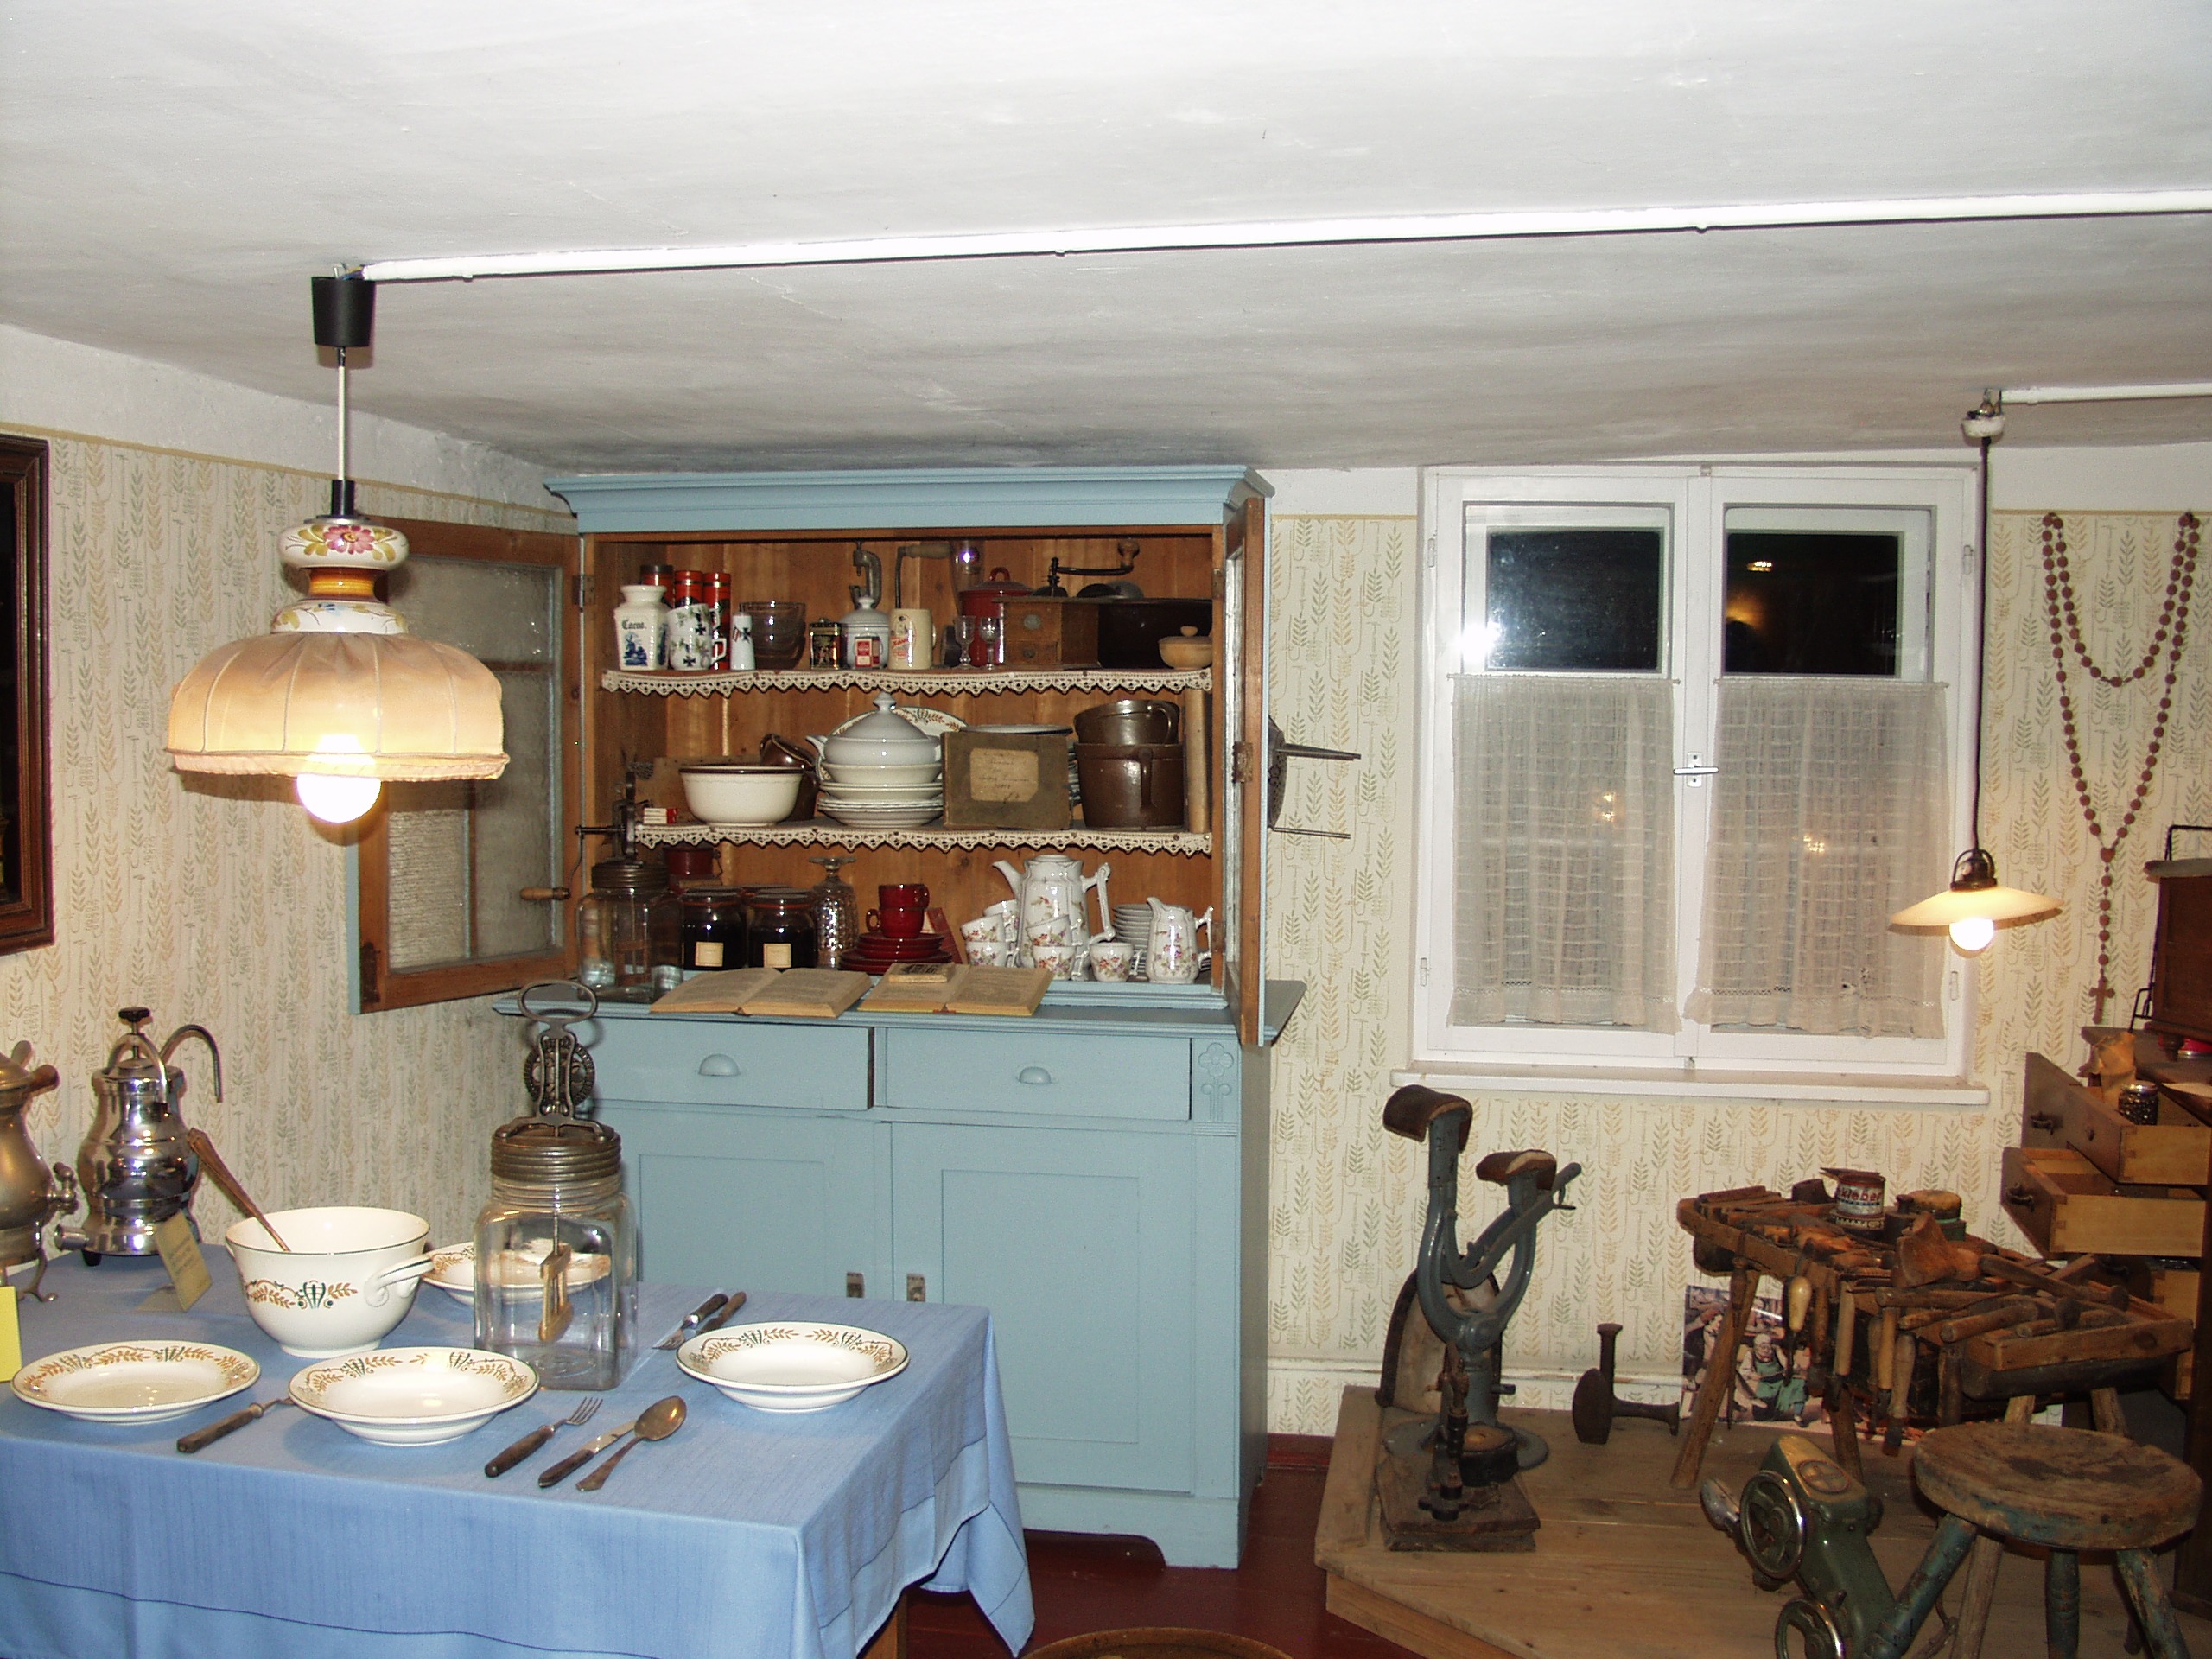
antique, restaurant, old, home, live, cottage, kitchen, human, property, living room, room, interior design, farmhouse, estate, real estate, dining room, cabinetry, 19 century, turn of the century, heimatmuseum thannhausen, shoemaker craft